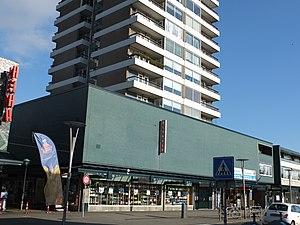
Hoogvliet est un arrondissement de la municipalité de Rotterdam, dans la province de Hollande-Méridionale aux Pays-Bas. Au 1ᵉʳ janvier 2017, sa population s'élevait à 34 502 habitants.